Coffee production in Brazil

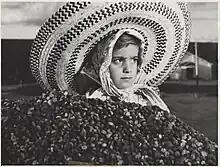
A young Brazilian farmer selecting the ripest coffee beans in 1961

Before the 1960s, historians generally ignored the coffee industry because it seemed too embarrassing. Coffee was not a major industry in the colonial period. In any one particular locality, the coffee industry flourished for a few decades and then moved on as the soil lost its fertility. This movement was called the Coffee Front and pushed deforestation westward. Due to this transience, coffee production was not deeply embedded in the history of any single locality. After independence, coffee plantations were associated with slavery, underdevelopment, and a political oligarchy, and not the modern development of state and society. Historians now recognize the importance of the industry, and there is a flourishing scholarly literature.